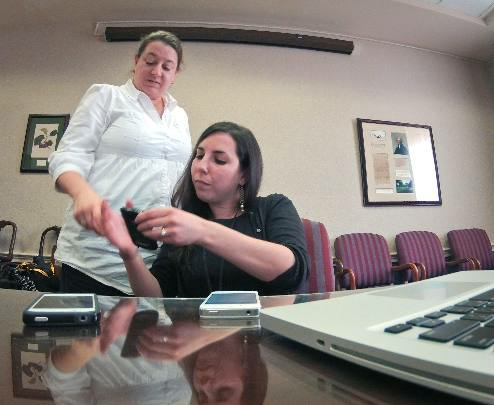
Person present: Yes